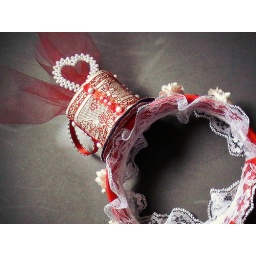
&amp;quot;You prepare a table before me.    in the presence of my enemies.    You anoint my head with oil;    my cup overflows.&amp;quot;